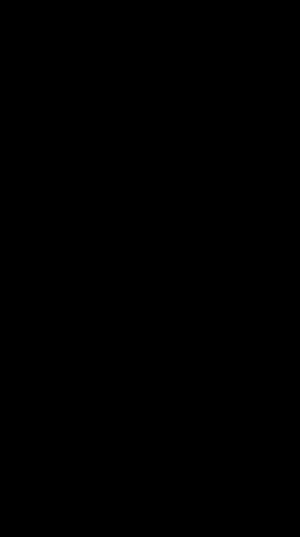
Le Bavarois ou Bavarois sang chaud est une race de chevaux de sport issue des demi-sangs Rottaler, originaire de la région de Bavière, dans le Sud de l'Allemagne. Comme de nombreuses autres races de chevaux de sport allemands, son élevage s'est orienté vers la production d'un animal apte à concourir dans les trois sports équestres olympiques.